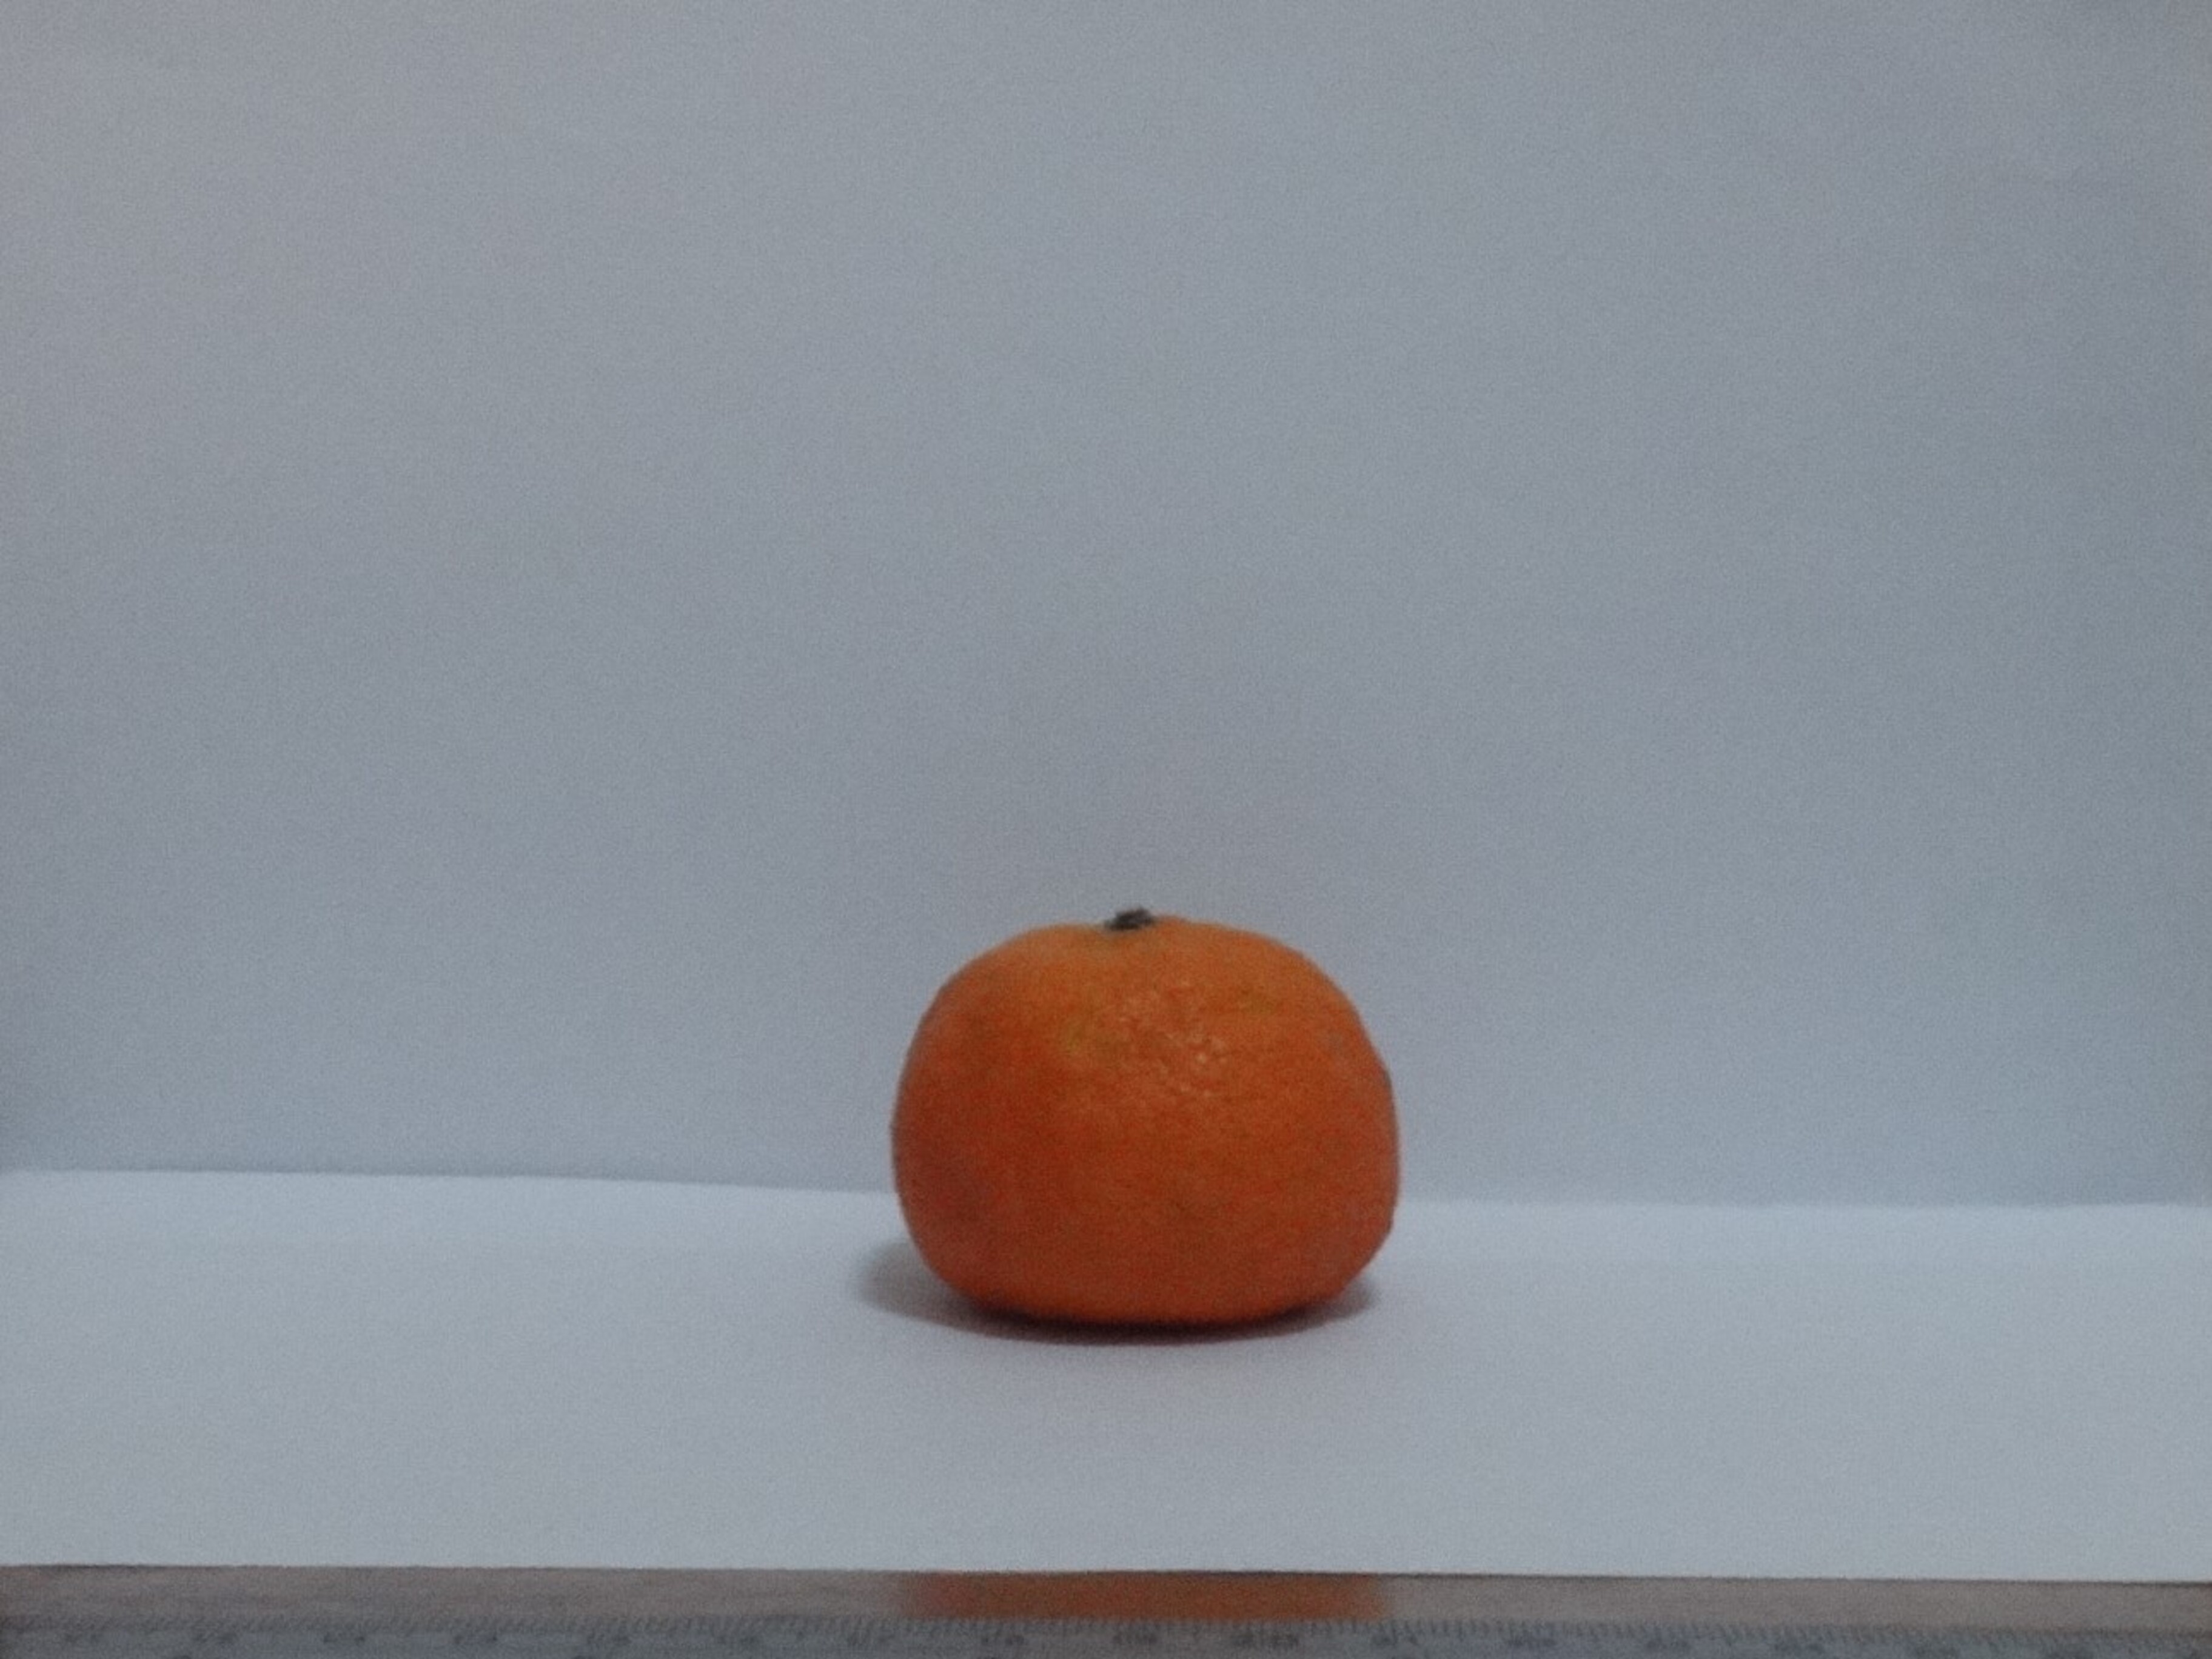
Citrus fruit variety: murcott